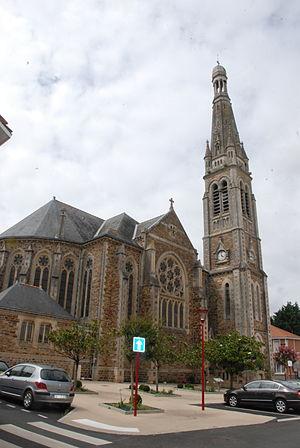
Eglise de Saint-Hilaire-de-Chaléons (Loire-Atlantique)
Saint-Hilaire-de-Chaléons est une commune de l'Ouest de la France, située dans le département de la Loire-Atlantique, en région Pays de la Loire.
La liste des églises de la Loire-Atlantique recense de la manière la plus complète possible les églises, cathédrales et basiliques situées dans le département français de la Loire-Atlantique.